Titus Andronicus

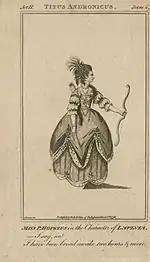
Miss P. Hopkins as Lavinia in Ravenscroft's "The Rape of Lavinia", from John Bell's edition of Shakespeare (1776)

In 2006, two major productions were staged within a few weeks of one another. The first opened on 29 May at Shakespeare's Globe, directed by Lucy Bailey and starring Douglas Hodge as Titus, Geraldine Alexander as Tamora, Shaun Parkes as Aaron and Laura Rees as Lavinia. Bailey focused on a realistic presentation throughout the production; for example, after her mutilation, Lavinia is covered from head to toe in blood, with her stumps crudely bandaged, and raw flesh visible beneath. So graphic was Bailey's use of realism that at several productions, audience members fainted upon Lavinia's appearance. The production was also controversial insofar as the Globe had a roof installed for the first time in its history. The decision was taken by designer William Dudley, who took as his inspiration a feature of the Colosseum known as a velarium – a cooling system which consisted of a canvas-covered, net-like structure made of ropes, with a hole in the centre. Dudley made it as a PVC awning which was intended to darken the auditorium.